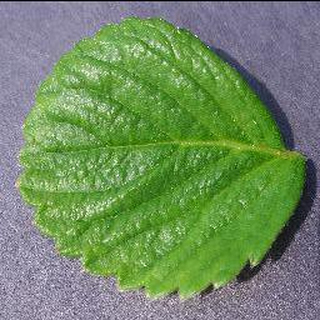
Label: healthy_strawberry